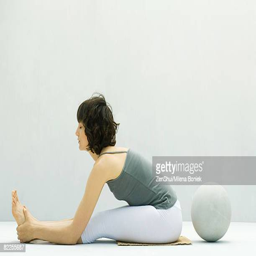
woman stretching on the ground , ball behind her , side view